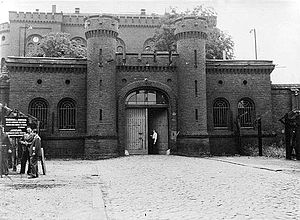
Spandau-fængslet
Spandau-fængslet, 1951.
Spandaufængslet var et fængsel i Spandau der var bygget i 1876. Efter 2. verdenskrig sad der nazistiske krigsforbrydere, som var blevet idømt fængselsstraf ved Nürnbergprocessen, som Rudolf Hess, Walther Funk, Erich Raeder, Albert Speer, Baldur von Schirach, Konstantin von Neurath og Karl Dönitz.